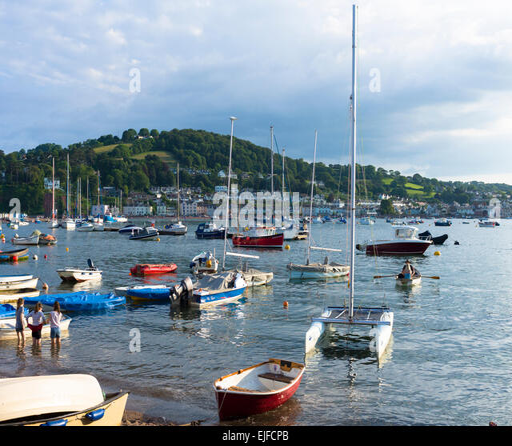
boats in the harbour at coastal resort